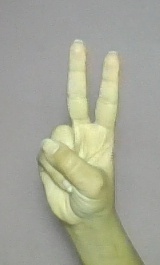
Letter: taa